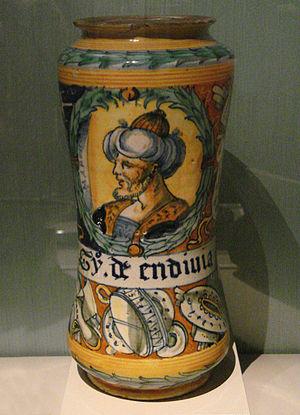
L’albarelle était la forme la plus répandue des pots de pharmacie. Vase en majolique, souvent de forme cylindrique, il était conçu à l'origine pour contenir épices et confitures puis servit à conserver drogues solides, onguents et plantes médicinales séchées des apothicaires. Il est aussi appelé « cornet de pharmacie » lorsqu'il prenait cette forme caractéristique. Le mot albarelle est tiré de l'italien albarello. Ce vase élevé se distingue du pilulier, du « pot à onguent » - appelé aussi « pot à canon » qui contient onguent, baume, rob ou électuaire plus petit, de la chevrette, vase oblong avec une poignée et un bec saillant qui contient des sirops, de la jarre qui conserve eaux distillées, huiles douces et sirops, et du « pot de monstre ».